New World Translation

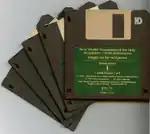
A diskette edition of the NWT released in 1993

In 1983, the English Braille edition of the "New World Translation"s New Testament was released; the complete English Braille edition was released by 1988. NWT editions have since become available in several additional Braille scripts. Production of the NWT in American Sign Language began in 2006; the New Testament was made available by 2010, and the complete ASL edition was released in February 2020.